Describe the emotion expressed in this image:  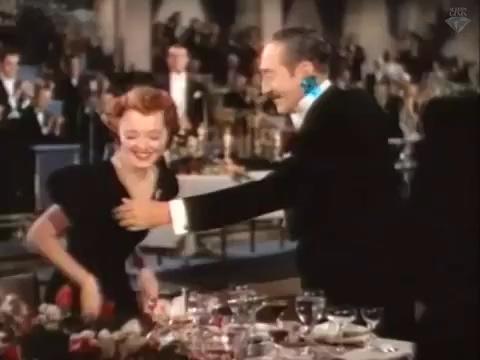
This person displays Fear, valence and arousal with high intensity.